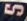
Number: 5